Squat (exercise)

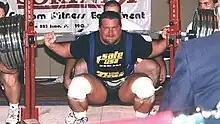
Kirk Karwoski completing a heavy squat in competition. The spotters are on either side of him and the combination rack.

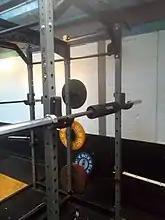
A barbell pad reduces pressure from the steel barbell on the back. The pad may be straight, but some have an indented centre to further reduce direct pressure to the spine.

A power cage can be used to reduce risk of injury and eliminate the need for a spotting partner. By putting the bar on a track, the Smith machine reduces the role of hip movement in the squat and in this sense resembles a leg press. The monolift rack allows an athlete to perform a squat without having to unrack and step out of the rack.